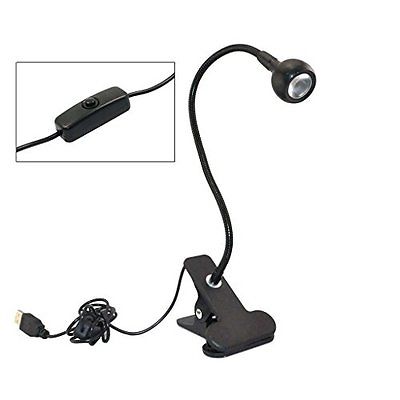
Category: lamp